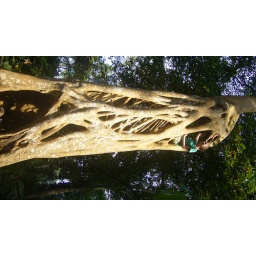
Also wrong way around. Me up a tree in a monkey sanctuary in Ghana.